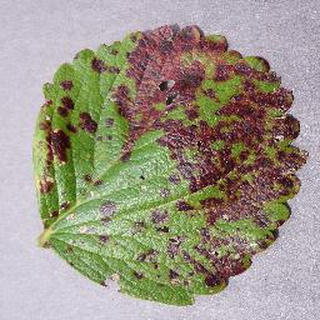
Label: strawberry_leaf_scorch